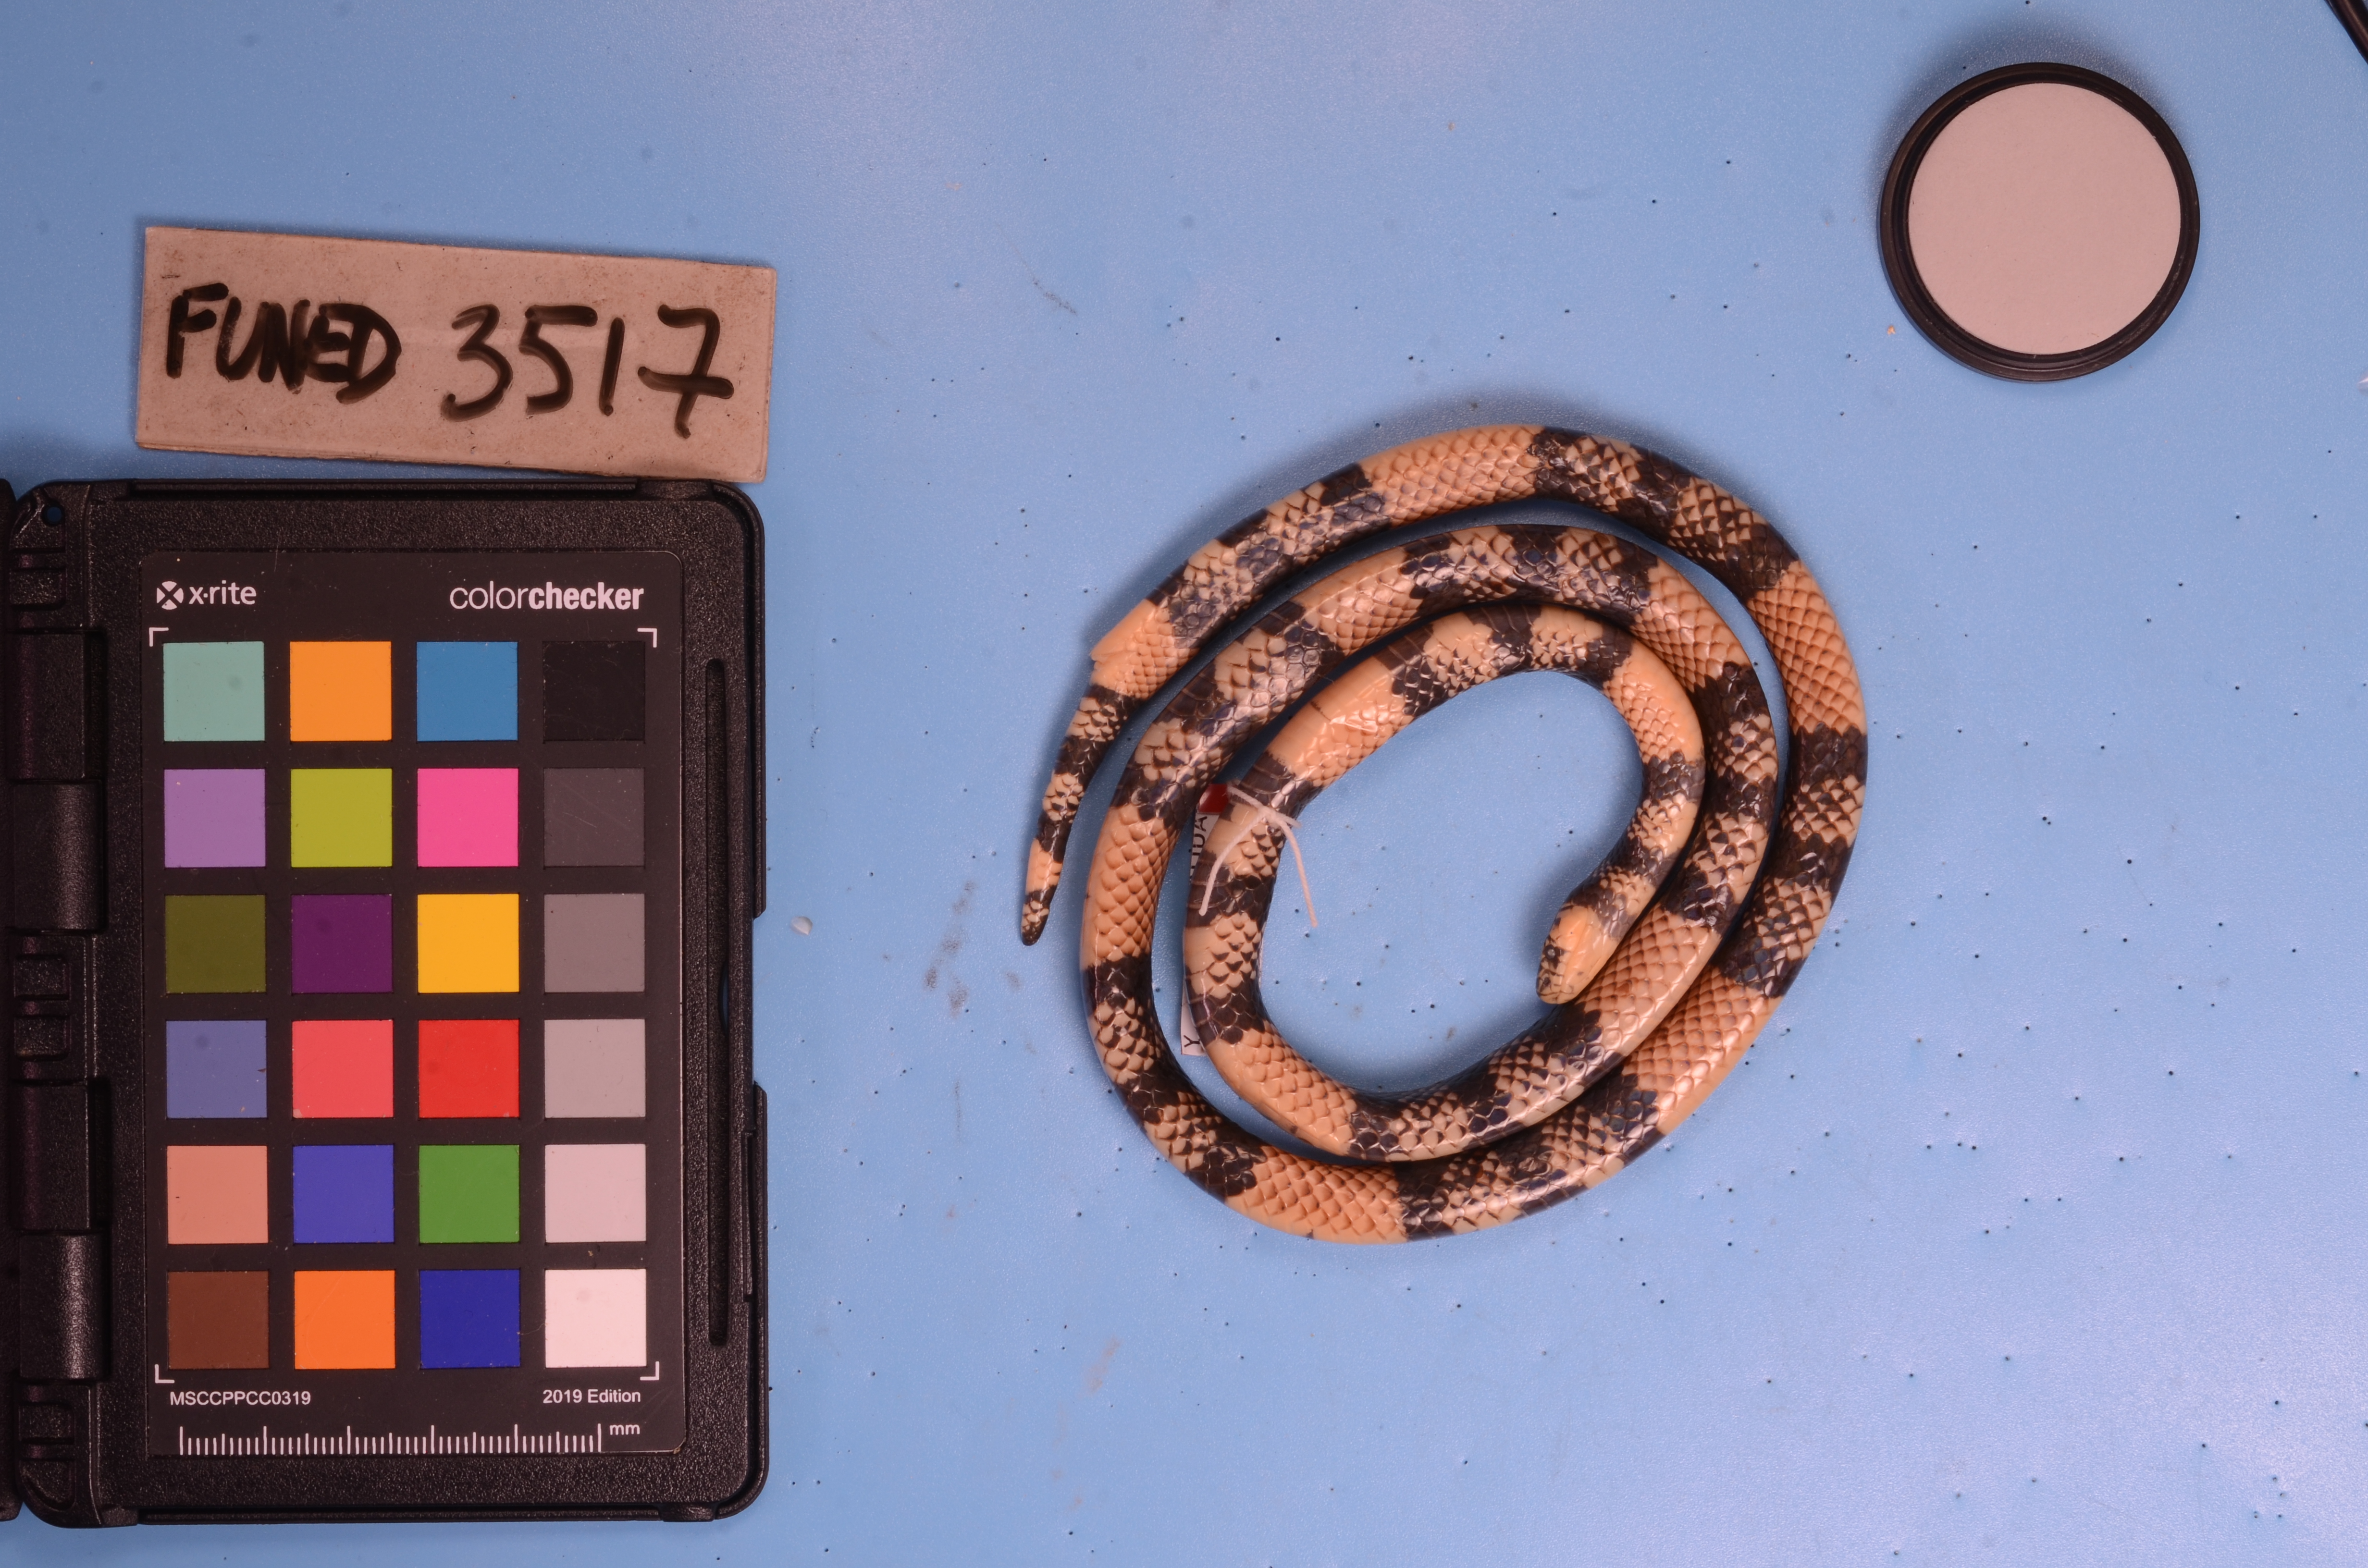
Species: Micrurus frontalis
View: side
Mimicry status: model